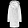
Label: Coat